Section 8 (military)

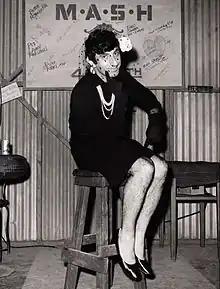
Corporal Klinger (played by Jamie Farr) of the TV series M*A*S*H

During World War II, in November 1943, at age 17, actor Sidney Poitier lied about his age and enlisted in the Army. He was assigned to a Veteran's Administration hospital in Northport, New York, and was trained to work with psychiatric patients. Poitier became upset with how the hospital treated its patients and feigned mental illness to obtain a discharge. Poitier confessed to a psychiatrist that he was faking his condition, but the doctor was sympathetic and granted his discharge under Section VIII of Army regulation 615–360 in December 1944.